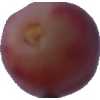
Label: pink_grape